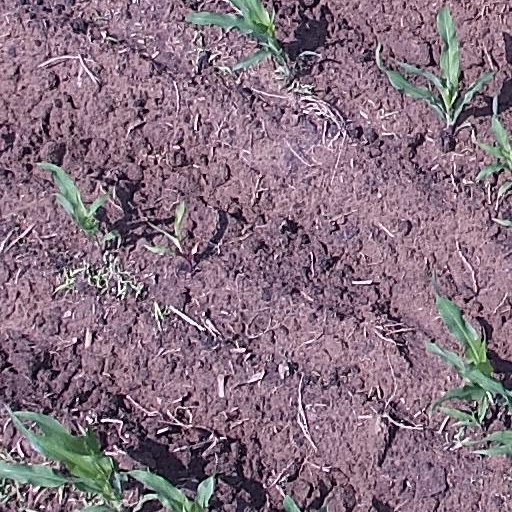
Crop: maize; corn